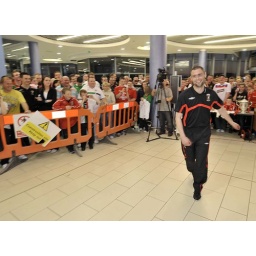
Gary Hamilton models the black and red version of the new Umbro Polo Shirt. Photo by Russell Pritchard/Presseye.com